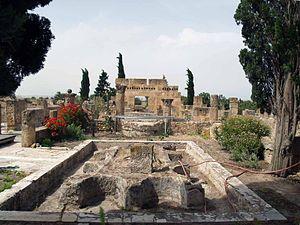
Fontaine de la tortue, Utique